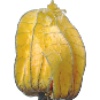
Label: Physalis with Husk 1